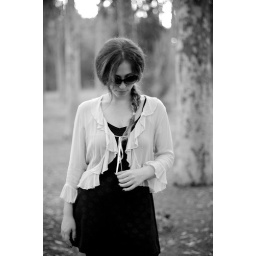
you in black and white